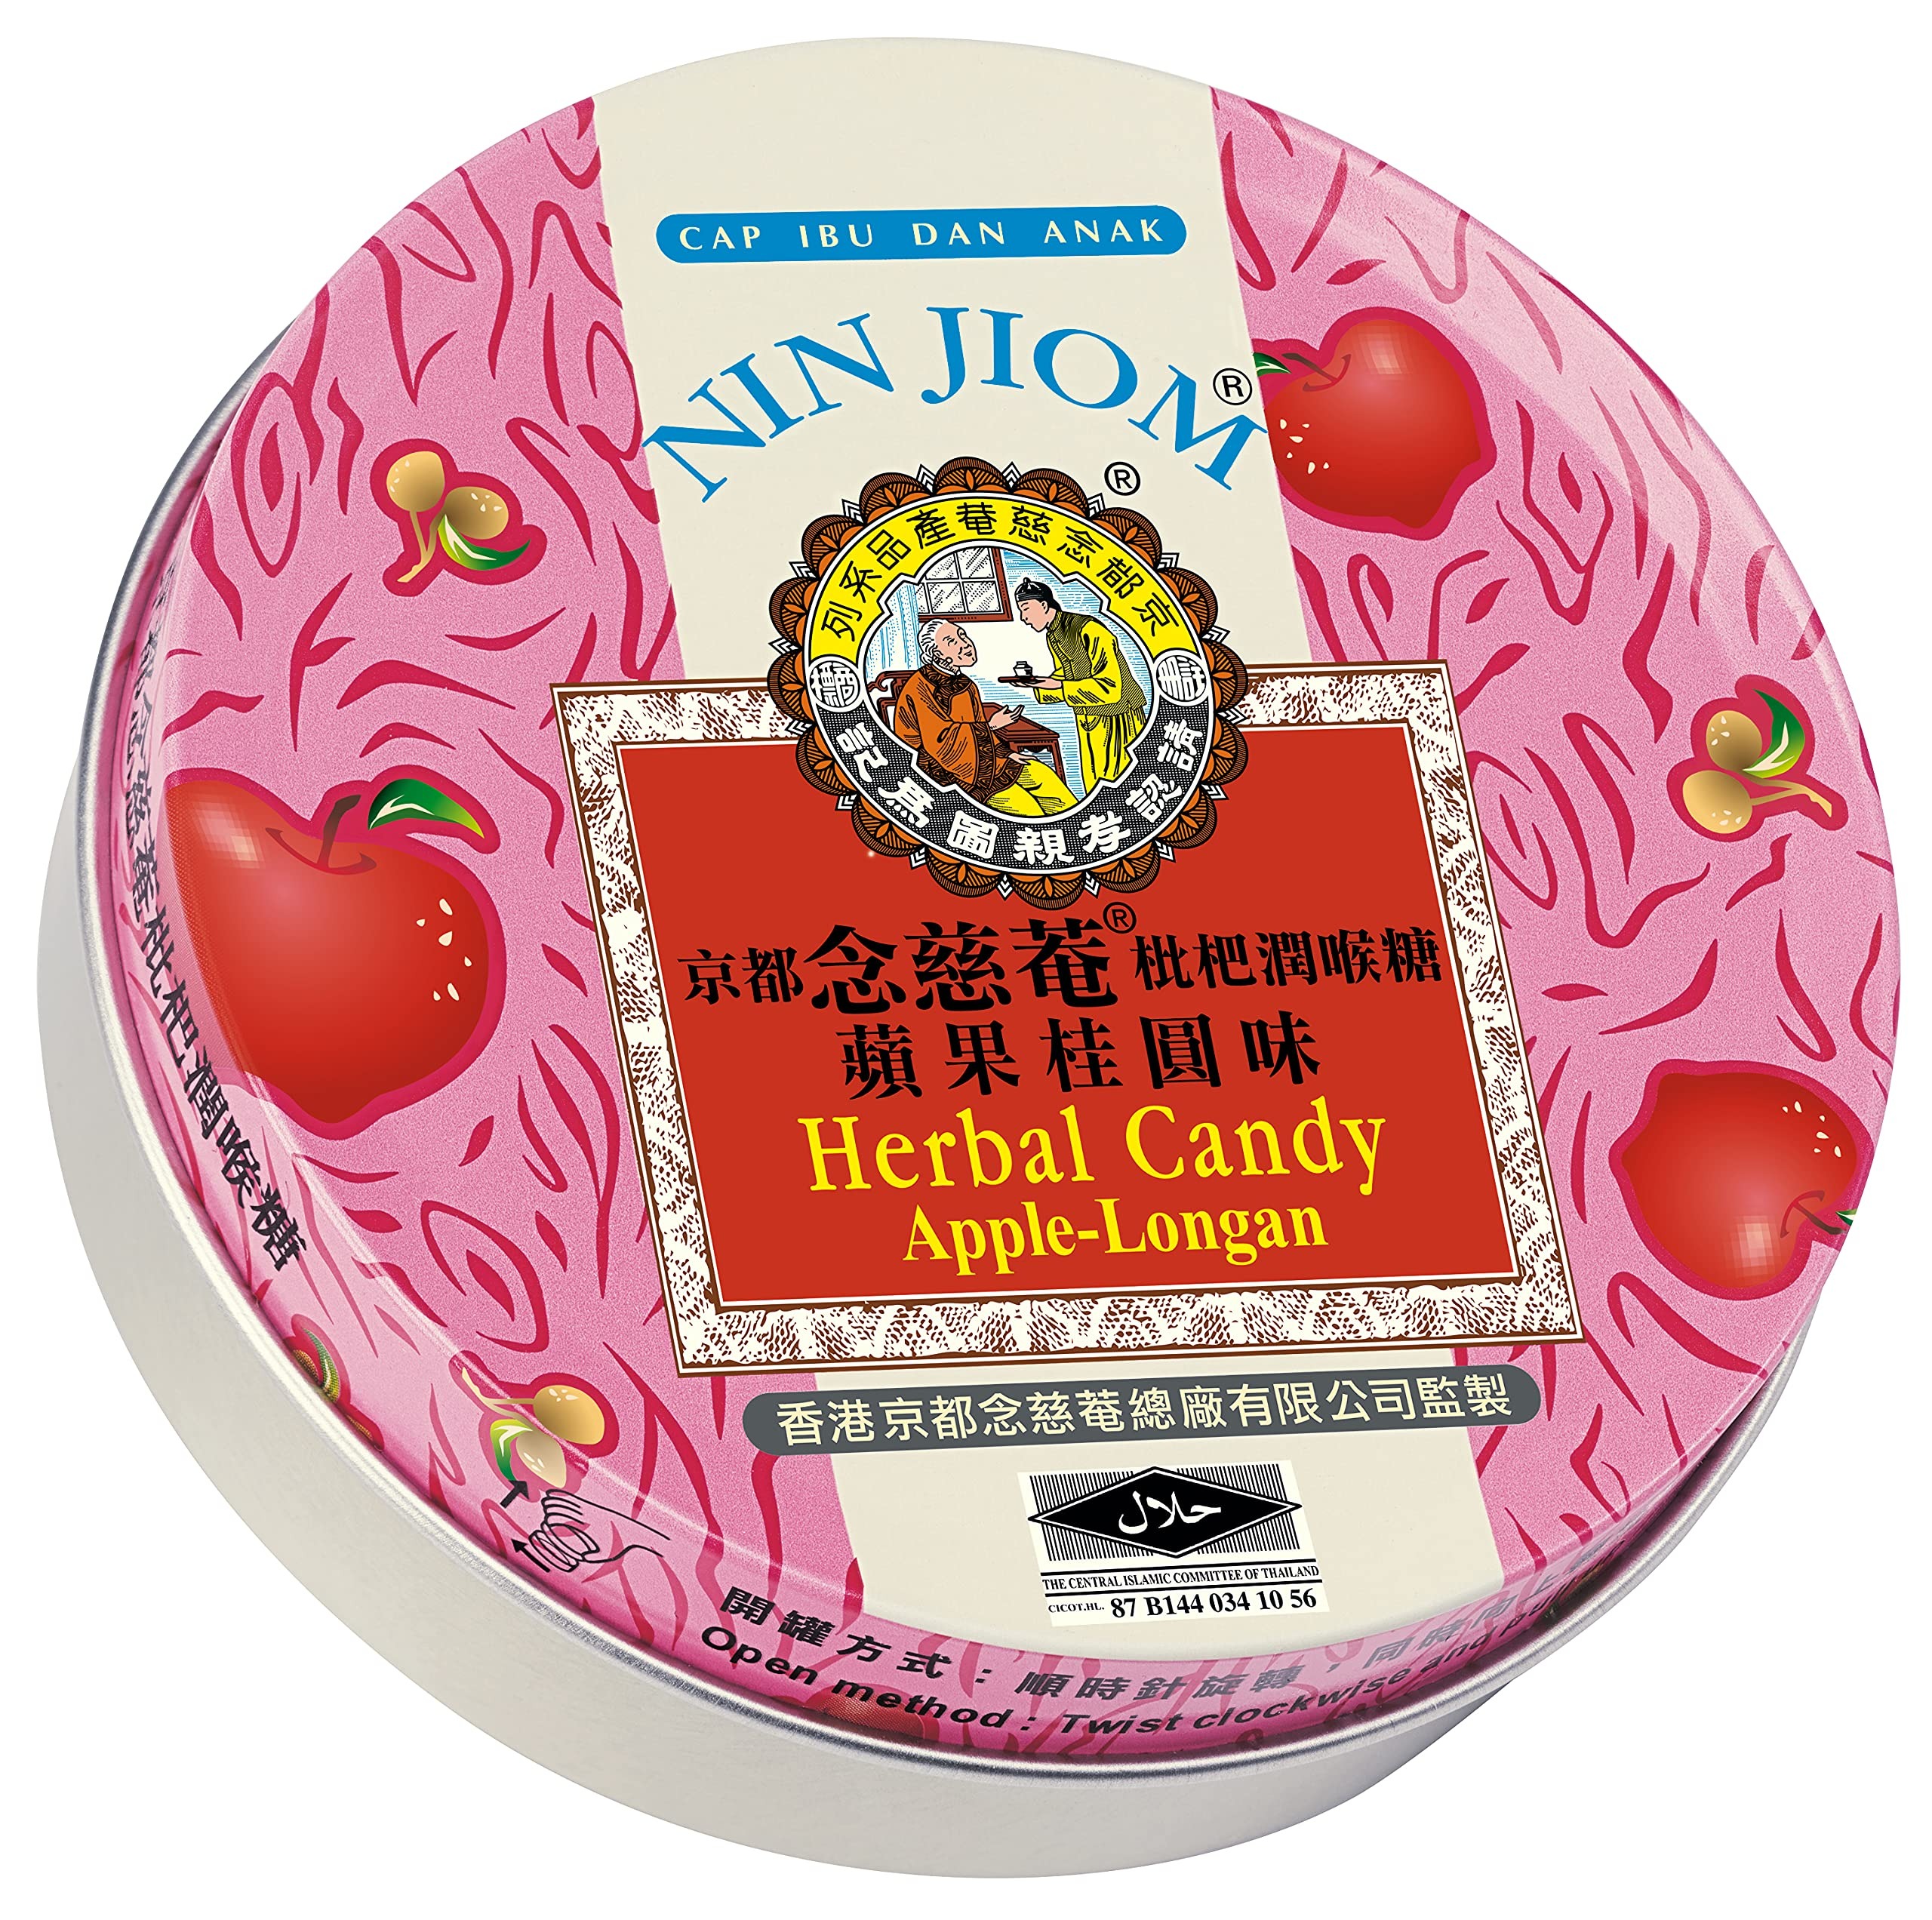
Item Name: Nin Jiom Herbal Candy – Apple-Longan, 2.1 Ounce (60g)
Bullet Point 1: Natural herbal extracts with fruit essence
Bullet Point 2: Refreshes the breath, soothes the throat, and protects the voice with the right mix of gentle herbs
Bullet Point 3: Allows you moisten the throat anytime, anywhere
Bullet Point 4: Offers the best throat protection for busy professionals
Bullet Point 5: Choose from six flavours: Original, Tangerine-Lemon, Super Mint, Ume Plum, Apple-Longan and Lemongrass.
Value: 2.1
Unit: Ounce

Price: 11.99